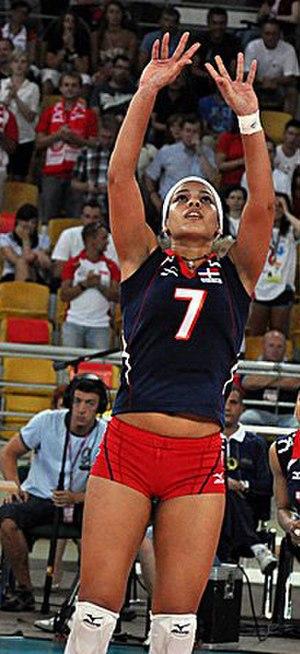
Niverka Dharlenis Marte Frica est une joueuse de volley-ball dominicaine née le 19 octobre 1990 à San Cristóbal. Elle mesure 1,78 m et joue au poste de passeuse. Elle totalise 84 sélections en équipe de République dominicaine.